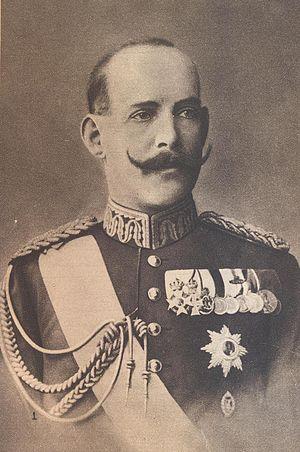
Le diadoque de Grèce ou prince royal de Grèce est l'héritier officiel du trône de Grèce à l'époque contemporaine. Depuis 1973-1974 et l'abolition de la monarchie, il ne s'agit plus que d'une sorte de titre de courtoisie.